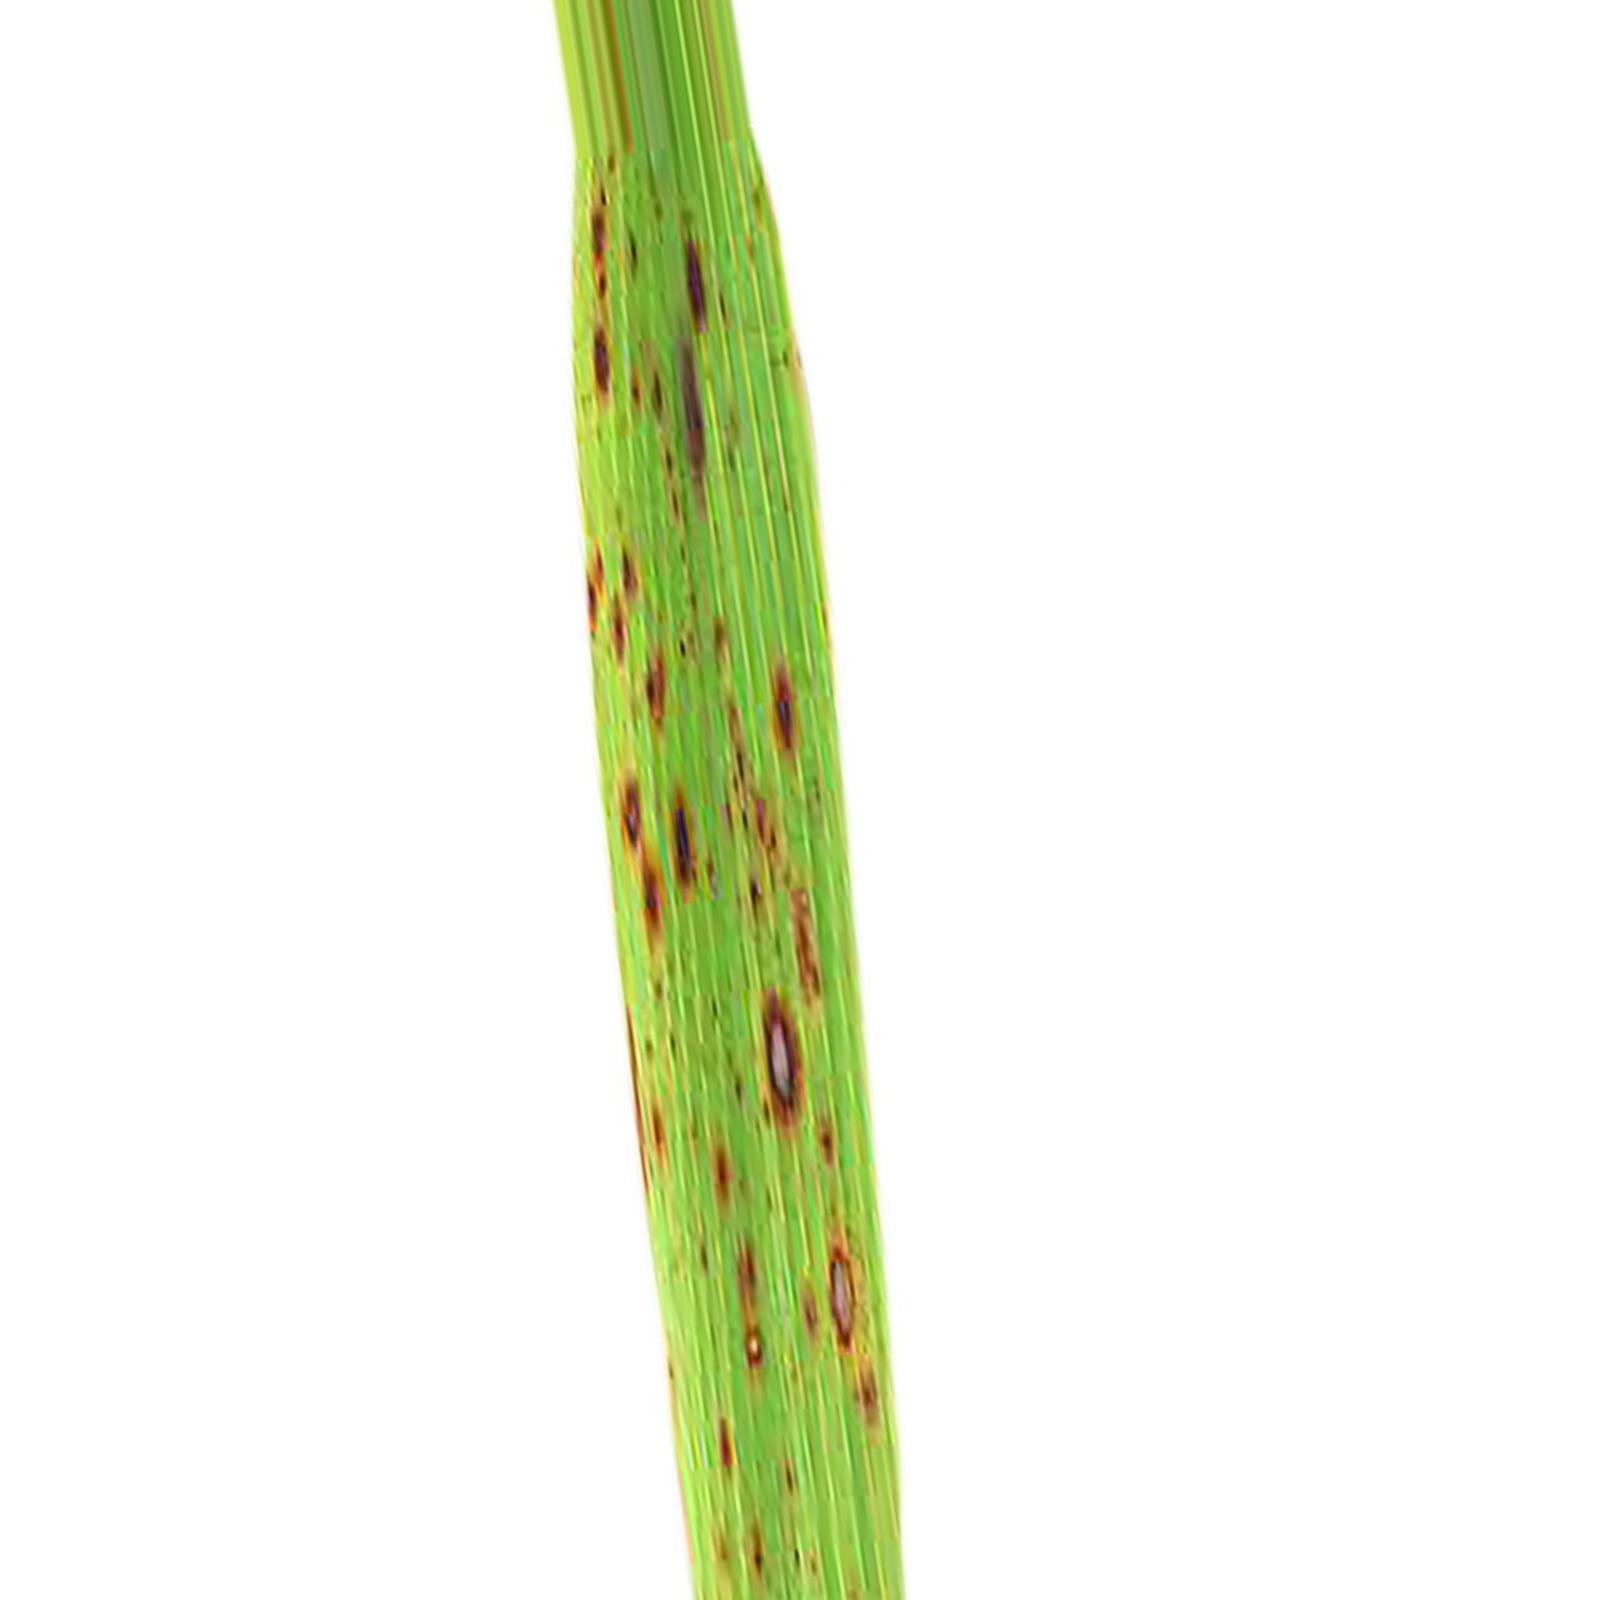
Nhãn: Bệnh Đốm Nâu ( Brown spot )